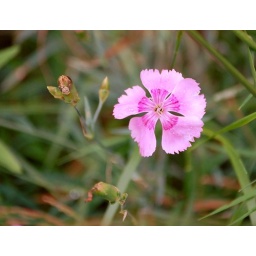
A really little and cute flower, lost in grass... That flower is about 2 or 3 cm diameter...